Inauguration of a Torah scroll

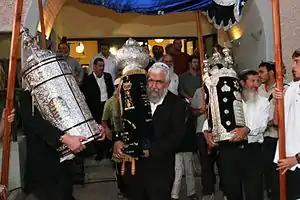
Torah scrolls are escorted to a new synagogue in Kfar Maimon, Israel, 2006

Inauguration of a Torah scroll (Ashkenazi: ) is a ceremony in which one or more Torah scrolls are installed in a synagogue, or in the sanctuary or study hall of a yeshiva, rabbinical college, university campus, nursing home, military base, or other institution, for use during prayer services. The inauguration ceremony is held for new and restored scrolls alike, as well as for the transfer of Torah scrolls from one sanctuary to another.